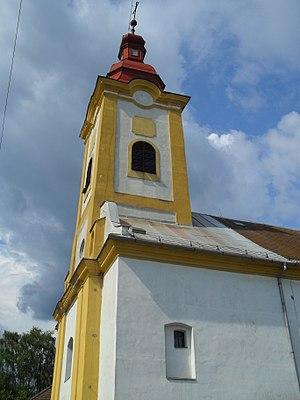
Licince est un village de Slovaquie situé dans la région de Banská Bystrica.